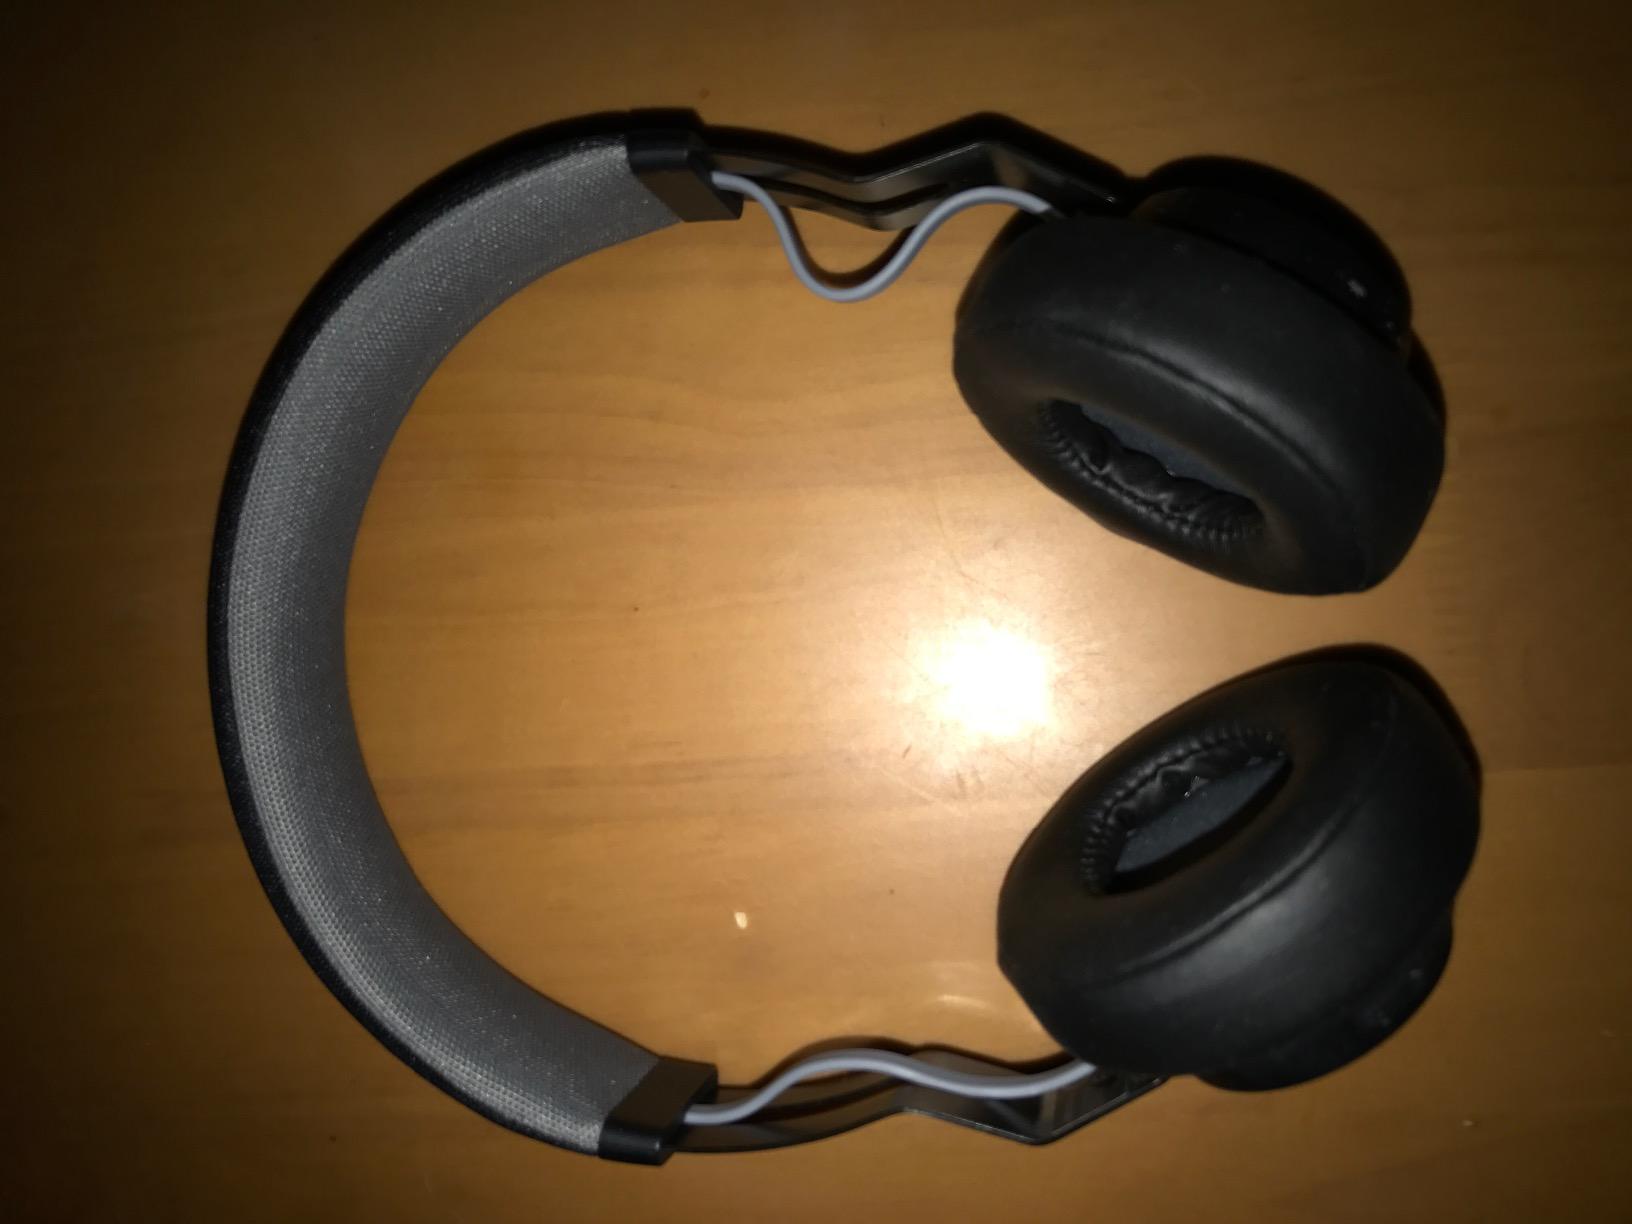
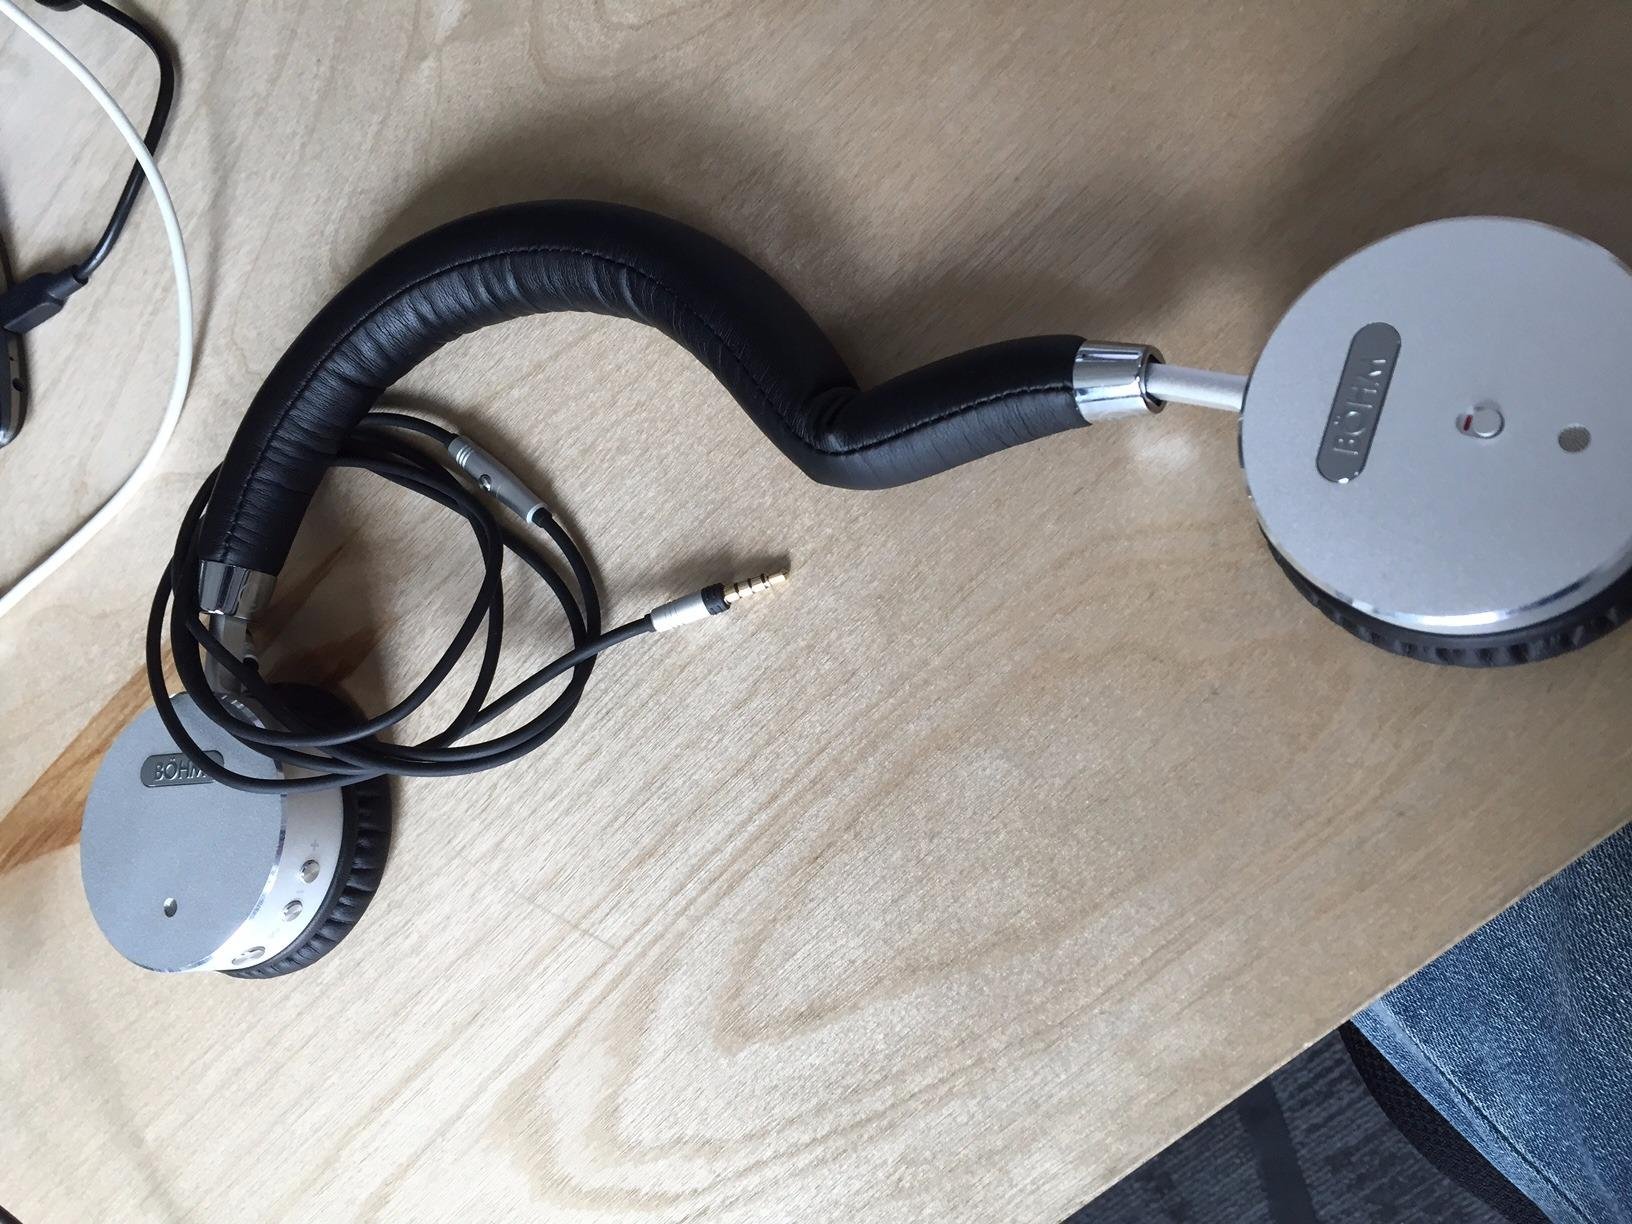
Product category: headphones
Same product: no